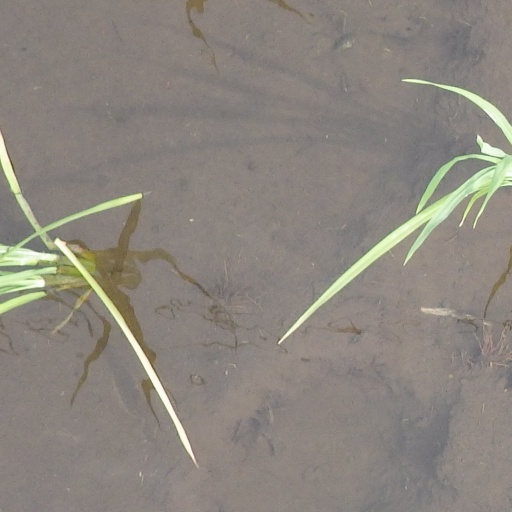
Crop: rice